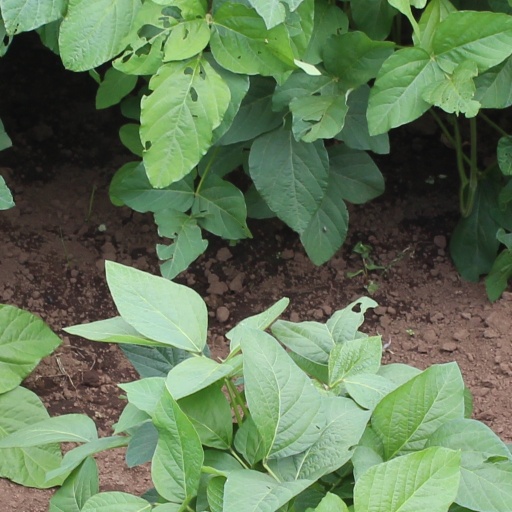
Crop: soybean